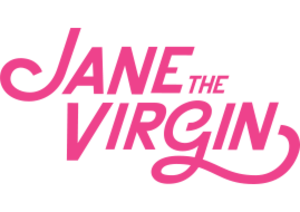
Logo de la série
Cet article présente les vingt-deux épisodes de la première saison de la série télévisée américaine Jane the Virgin.
Cet article présente les vingt épisodes de la troisième saison de la série télévisée américaine Jane the Virgin.
Yael Grobglas, née le 31 mai 1984 à Paris, est une actrice israélo-française.
Gina Rodriguez est une actrice, productrice et réalisatrice américaine née le 30 juillet 1984 à Chicago dans l'Illinois.
Justin Baldoni, né le 24 janvier 1984 à Los Angeles, est un acteur, producteur et réalisateur américain.
Jane the Virgin, ou Jane l'Immaculée au Québec, est une série télévisée américaine développée par Jennie Snyder Urman et adaptée de la telenovela vénézuélienne Juana la Virgen de Perla Farías, diffusée entre le 13 octobre 2014 et le 31 juillet 2019 sur le réseau The CW et au Canada à partir du 14 octobre 2014 sur le service Shomi jusqu'à sa fermeture en 2016, puis sur Netflix.